Blues Brothers 2000 (video game)

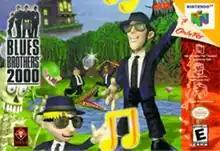
North American Nintendo 64 cover art

Blues Brothers 2000 is a platform game for the Nintendo 64 console, released by Titus Interactive. The game is a platformer, loosely based on the band and the film. Due to major delays it was released two years after the film of the same name but in the year the film was set.